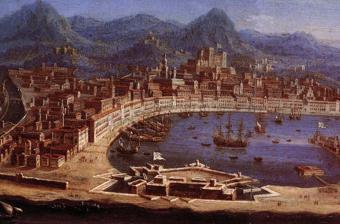
Building: Real Cittadella
Country: Unknown
Year built: 1686
Fort in Messina, Sicily Real Cittadella Part of the fortifications of Messina Messina , Sicily , Italy View of Messina before the earthquake of 1783 , with the Cittadella in the foreground Map of the Cittadella, with the surviving parts in black Coordinates 38°11′16″N 15°34′0.6″E / 38.18778°N 15.566833°E / 38.18778; 15.566833 Type bastion fort Site information Condition Two bastions, some curtain walls and outworks intact Site history Built 1680–1686 Built by Spanish Empire In use 1680s–20th century Materials Limestone Fate Partially demolished Battles/wars War of the Quadruple Alliance War of the Polish Succession Sicilian revolution of 1848 Expedition of the Thousand World War II The Real Cittadella was a fort in Messina , Sicily . The Cittadella was built between 1680 and 1686 by the Spanish Empire , and it was considered to be one of the most important fortifications in the Mediterranean . Most of the fort was demolished in the 20th century, but some parts can still be seen. History Background and construction The Real Cittadella was built by the Spanish Empire (who controlled the Kingdom of Sicily ) between 1680 and 1686. It was built to defend the port of Messina , but it was also meant to establish a strong garrison in the city to prevent the population from revolting, as had happened a few years earlier in 1674. The fort was designed by Carlos de Grunenbergh , the military engineer of the Viceroy of Sicily . It was built in the centre of the peninsula of San Raineri, and was cut off from the mainland by a moat. The extremity of the peninsula was occupied by the Forte del Santissimo Salvatore . A neighborhood populated by 8000 people, a Benedictine monastery and several churches had to be demolished to make way for the construction of the Cittadella. 18th and 19th centuries The Spanish lost control of Sicily to the House of Savoy in 1713. In 1718, they invaded the island during the War of the Quadruple Alliance , and the Cittadella surrendered to the Spanish general Spinola. A year later it was recaptured by the Austrian Count Claude Florimond de Mercy . The Cittadella was again captured by the Bourbon Charles III of Spain in 1735, during the War of the Polish Succession . The fort was also used as a prison, and the French geologist Déodat Gratet de Dolomieu was imprisoned there in 1798. During the Sicilian revolution of 1848 , the rebels did not capture the Cittadella, although they succeeded in taking over Forte Gonzaga and a number of other fortifications in the city. The rebels bombarded the Cittadella, but Bourbon troops held out until a relief force arrived in September 1849 and crushed the rebellion. The Cittadella was again heavily bombarded by the Piedmontese army during the Expedition of the Thousand in 1860. It was the last stronghold of the Kingdom of the Two Sicilies on the island, and its garrison surrendered on 13 March 1861. Following the capture of the fort, the people of Messina demanded its demolition, but the new government saw its importance and the damage sustained in the sieges of 1848-49 and 1860-61 was repaired. The fort remained an active military installation until the earthquake of 1908 , when it was converted into a warehouse. Partial demolition Porta Grazia, now relocated to Piazza Casa Pia dei Poveri In the 1920s, Norimberga, San Francesco and San Carlo Bastions were demolished following the opening of a new road. The remaining parts of the fort were occupied by the military once again during World War II , and the structure was damaged by aerial bombardment. After the war, the area was industrialized. Porta Grazia, the fort's main gate, was relocated to Piazza Casa Pia dei Poveri in 1961. Present day Today, San Stefano and San Diego Bastions, the adjoining curtain walls and some of the outworks remain intact. The foundations of the demolished bastions still exist underground, and are worthy of preservation. The remaining parts of the Cittadella are neglected, and sometimes waste is illegally dumped in the fort. Layout The Real Cittadella was a pentagonal star fort , and was typical example of 17th century military architecture. It had five corner bastions (named Norimberga, San Francesco, San Carlo, San Stefano and San Diego), which were linked by curtain walls . A cavalier was located on each bastion. In addition, the fort had a number of outworks , including a ravelin , lunettes , counterguards and faussebrayes . References